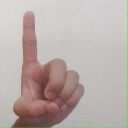
अक्षर: ड